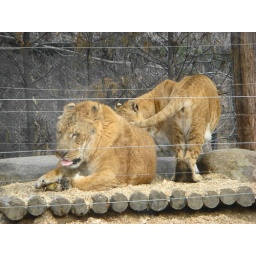
a hybrid cross between a male lion and a female tiger. they will eventually outgrow both their parents in size, awesome!